Hatice Kübra İlgün

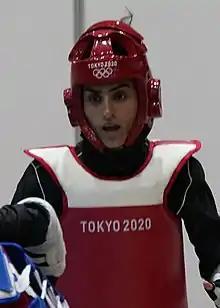
İlgün at the 2020 Summer Olympics

Hatice Kübra İlgün (born 1 January 1993) is a Turkish taekwondo practitioner. She has won a silver medal at the 2017 World Taekwondo Championships in the featherweight division, and a bronze medal at the 2020 Summer Olympics.